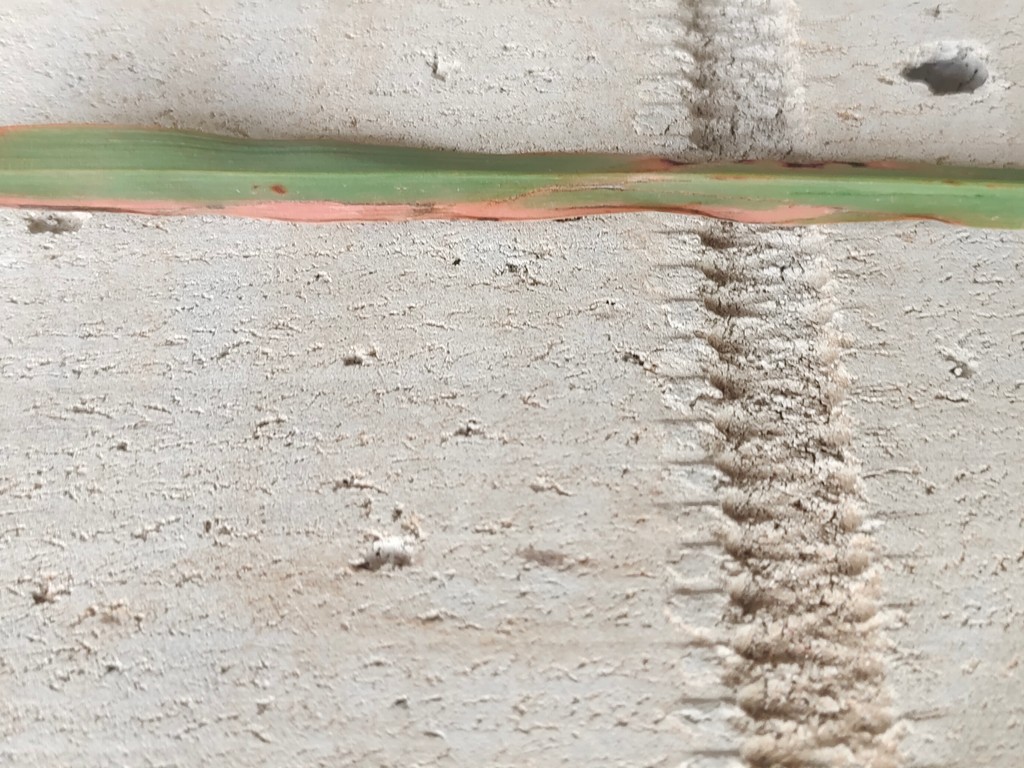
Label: Unhealthy